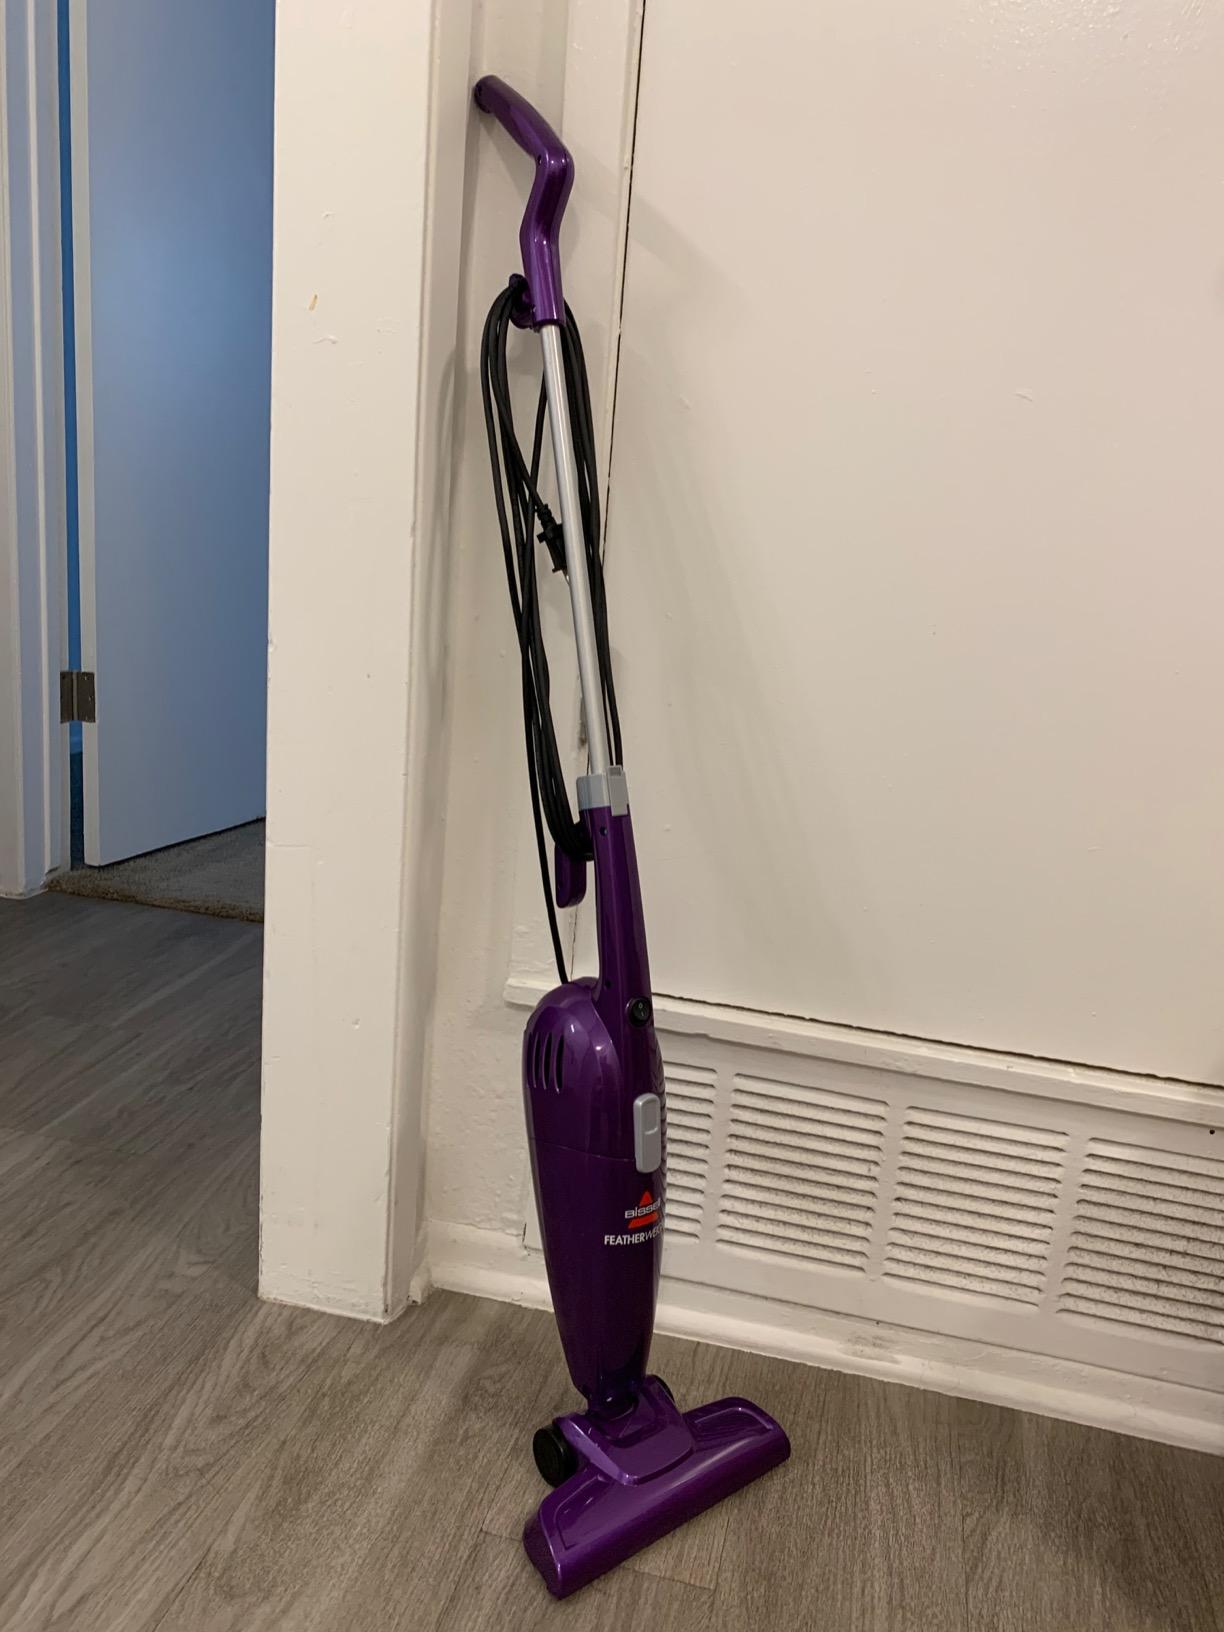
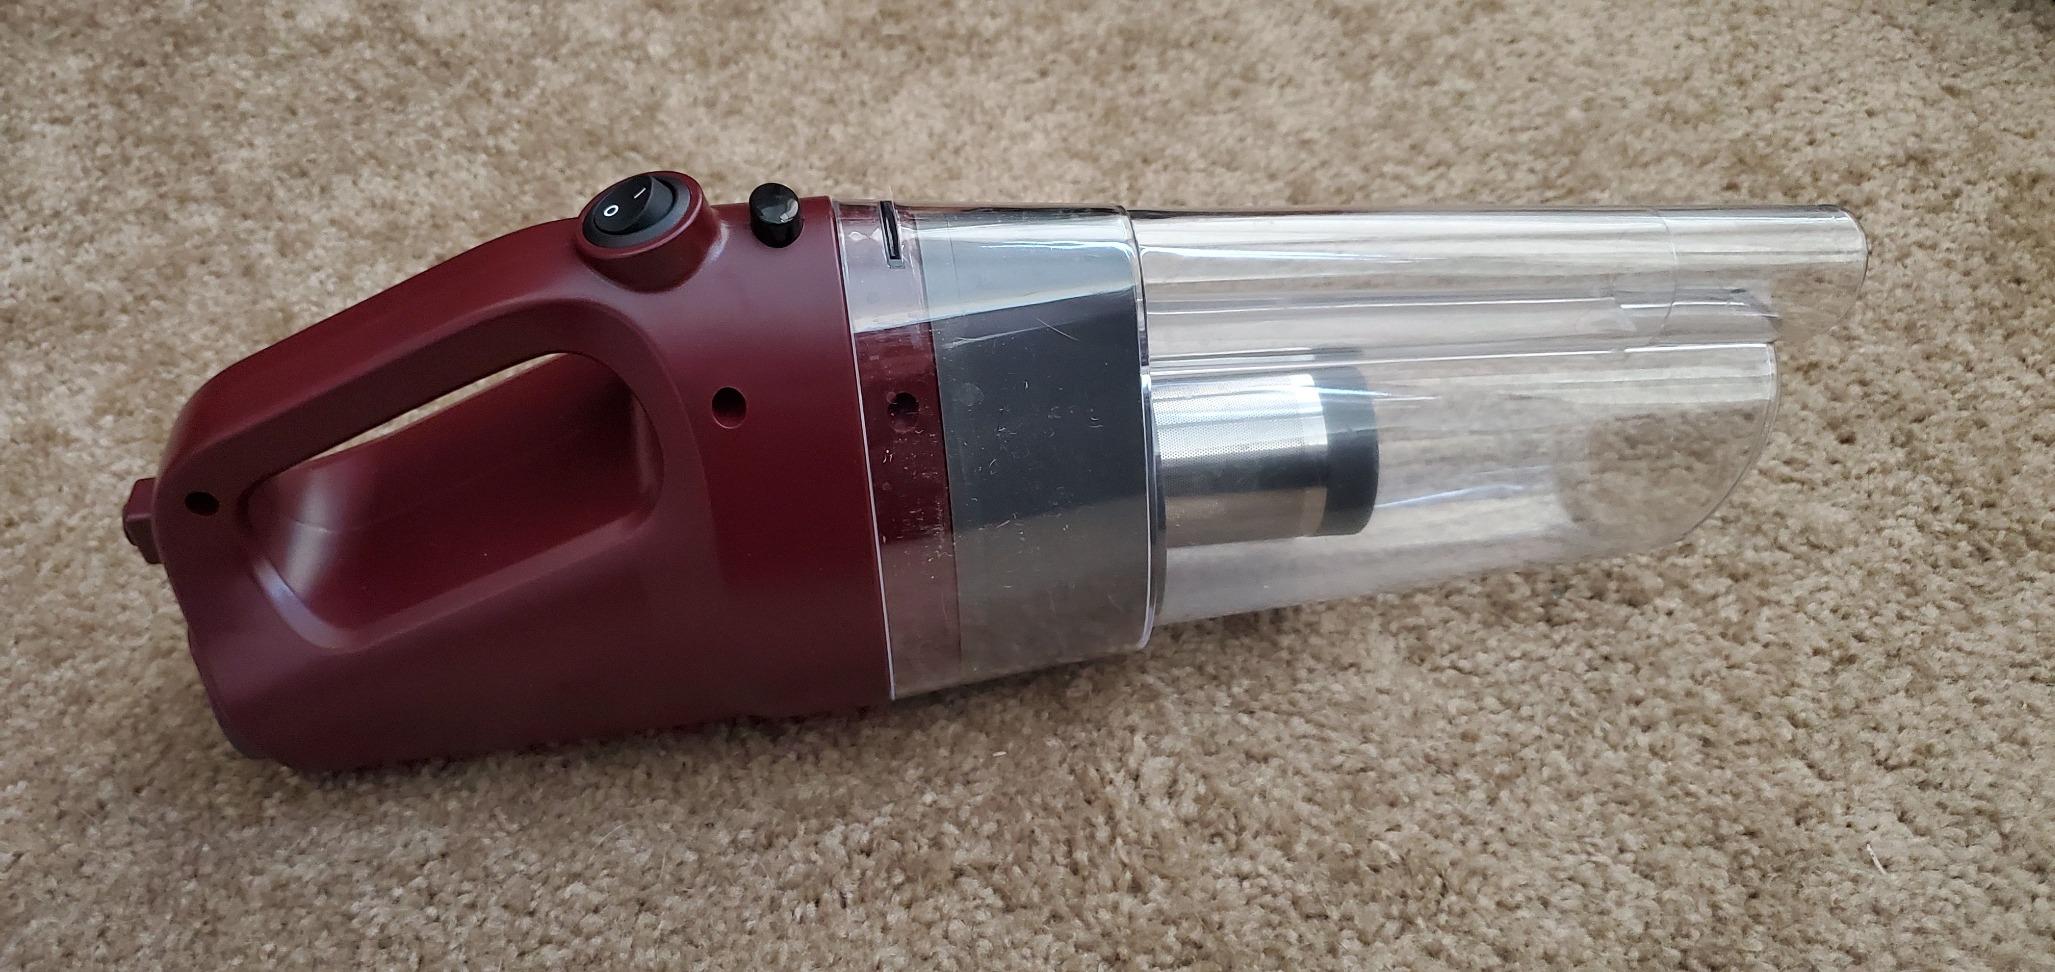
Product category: items_vacuum
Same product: no